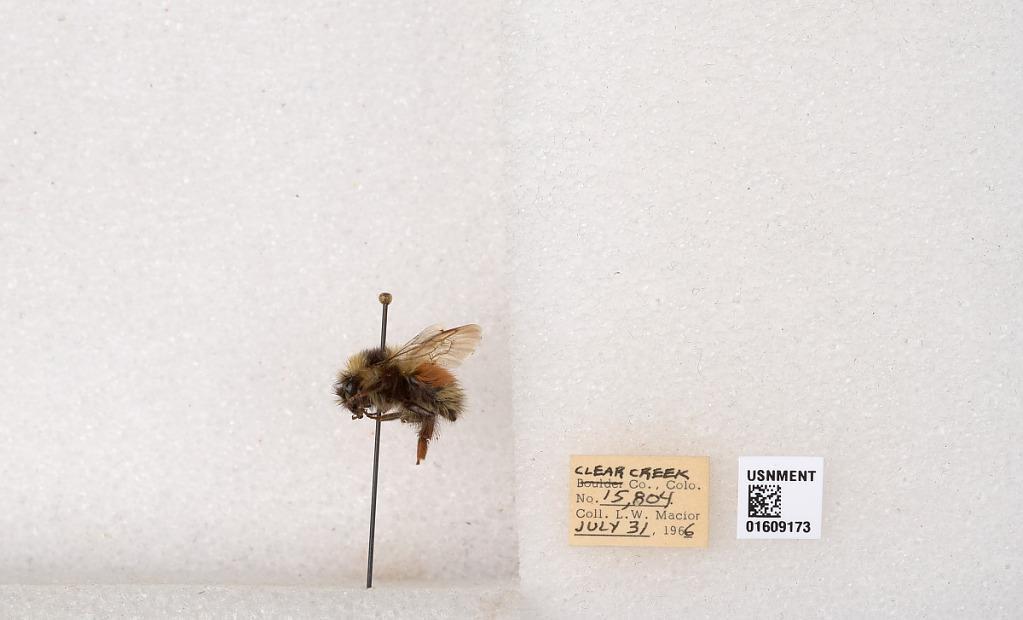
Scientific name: Bombus (Pyrobombus) sylvicola Kirby
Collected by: L. Macior
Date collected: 1966-7-31
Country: United States
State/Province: Colorado
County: Clear Creek
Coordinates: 39.6856, -105.645